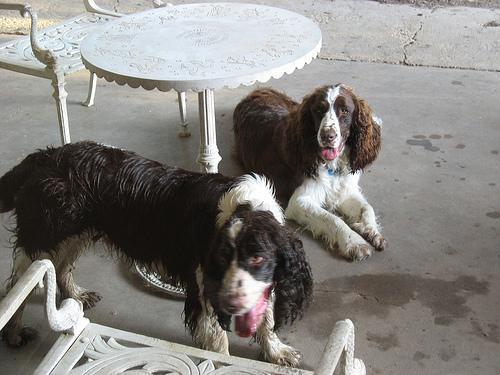
English_springer